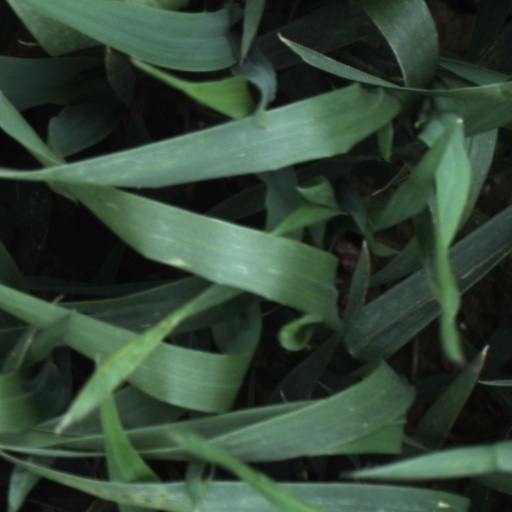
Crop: wheat